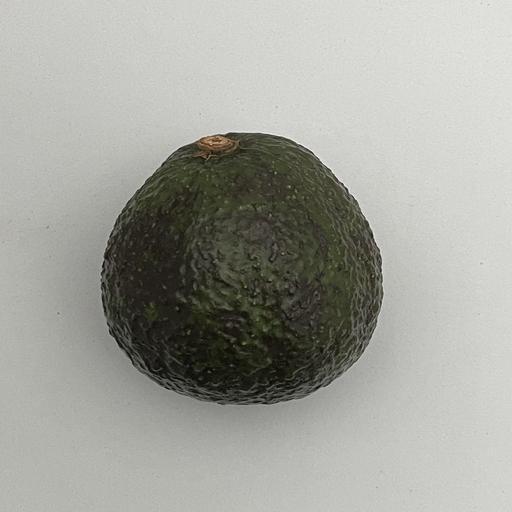
Crop type: Avocado